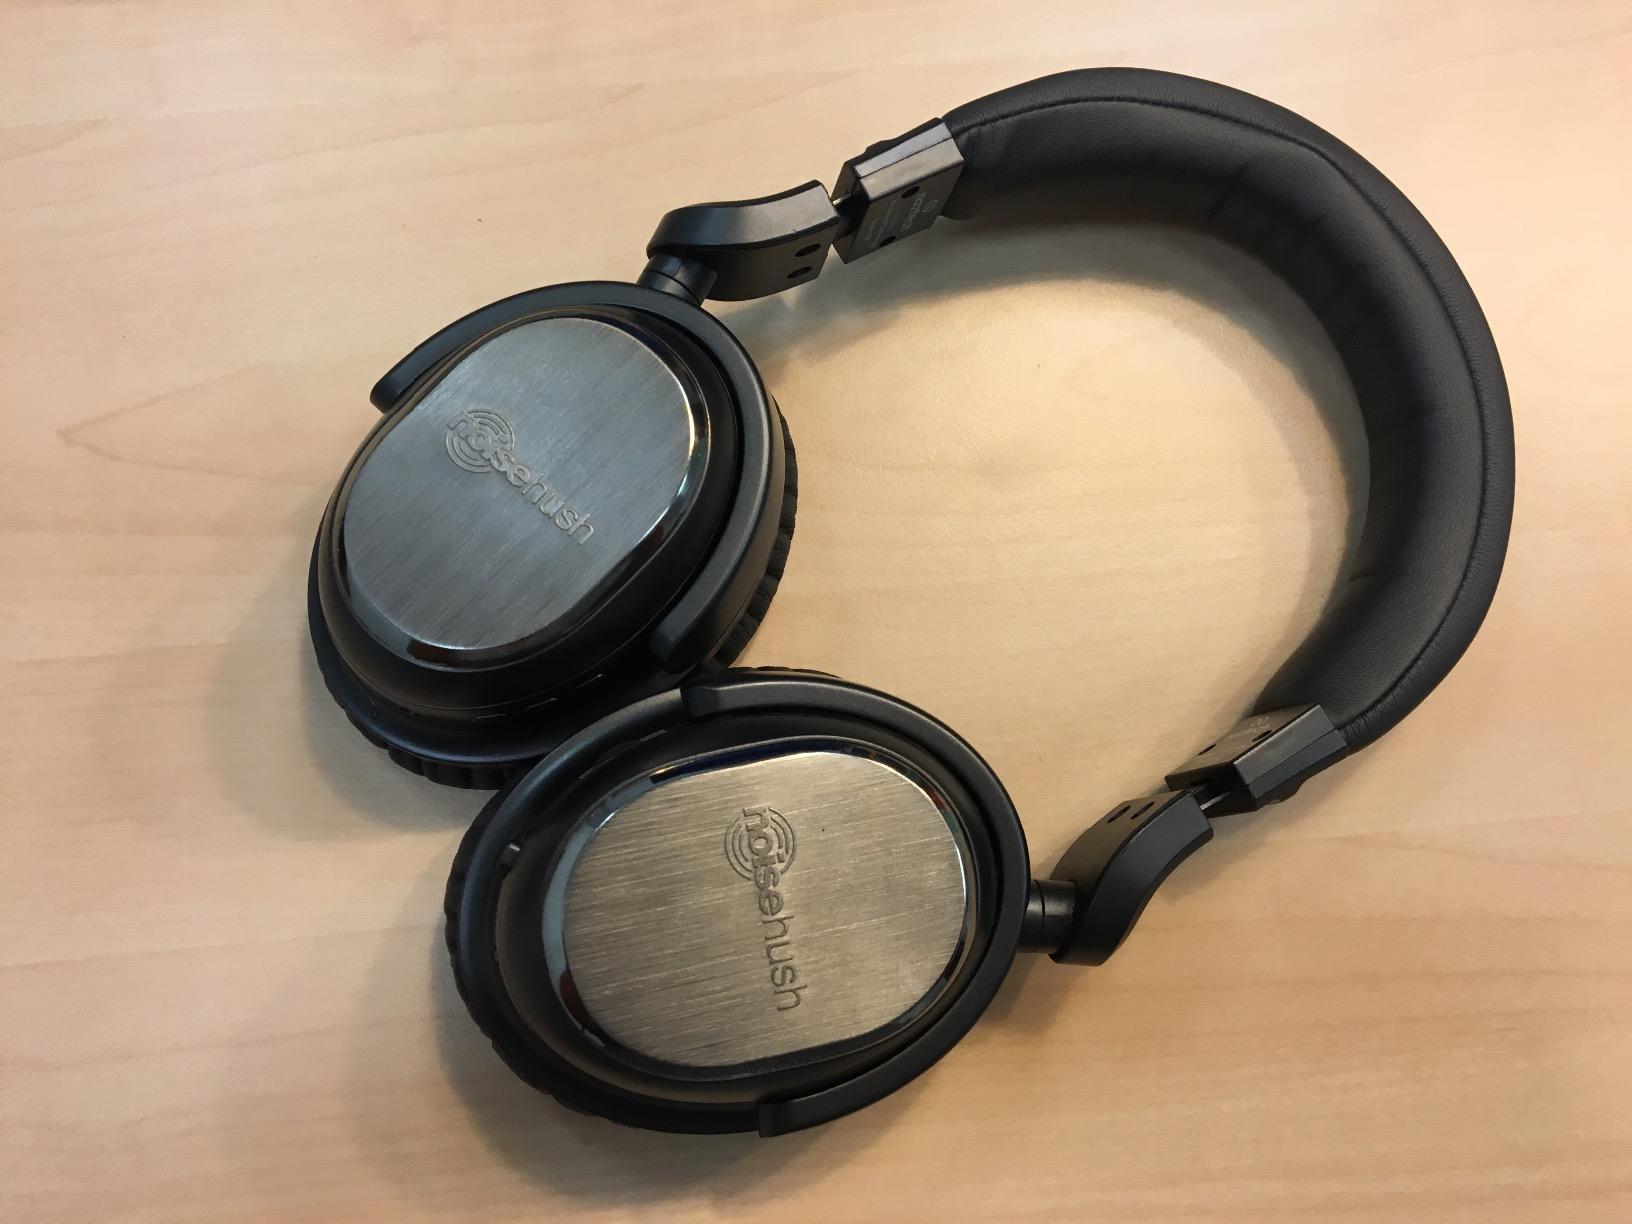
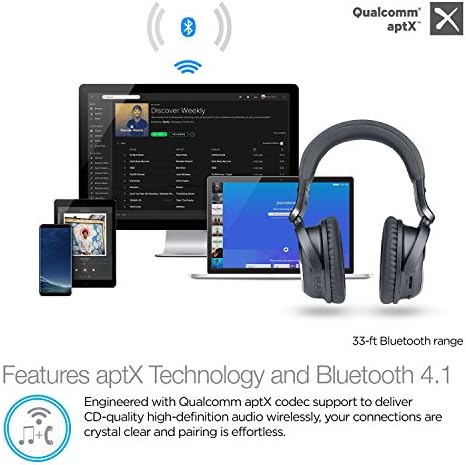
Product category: headphones
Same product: yes